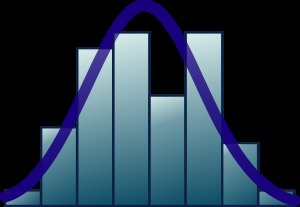
Aseksualitet / Forskning
Når sexlysten beskrives som et spektrum findes de mest seksuelle mennesker på den yderste højreside af klokkekurven, mens de mest aseksuelle ligger længst til venstre. Størstedelen af befolkningen ligger i midten. (Kun cirkaværdier; grafen er ikke tilpasset emnet.)
Aseksualitet er manglen på interesse i og lyst til sex. Somme tider anses det for en mangel på seksuel orientering. Et ofte citeret studie konkluderede, at 1% af befolkningen er aseksuel.